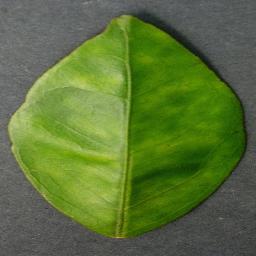
Label: Orange___Haunglongbing_(Citrus_greening)